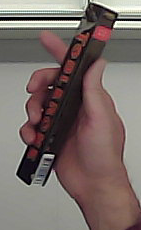
Product: toblerone_black